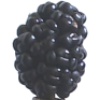
Label: mulberry